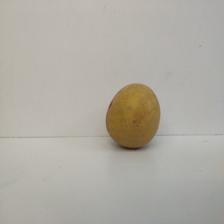
Size: Large